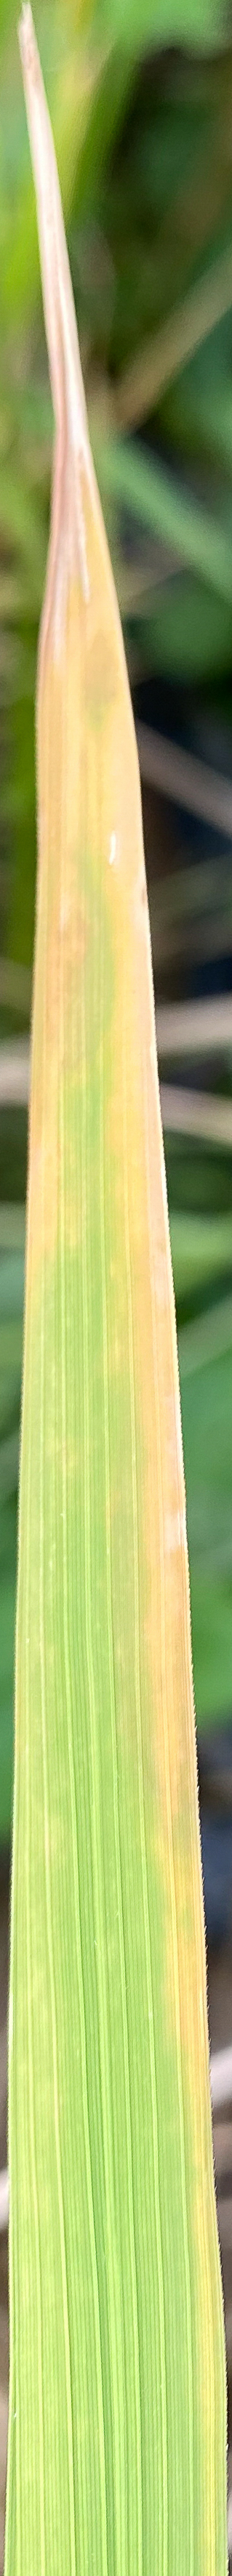
Nhãn: N